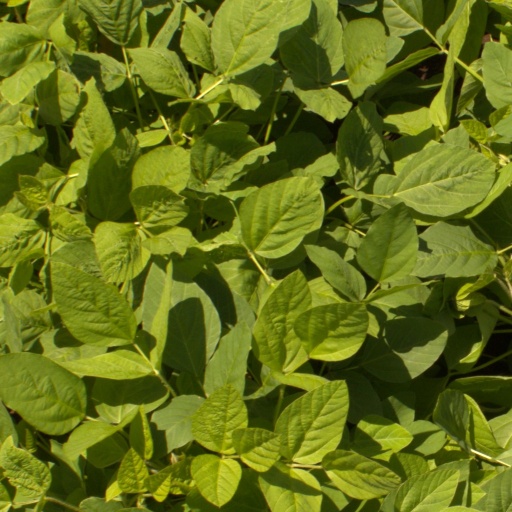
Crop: soybean